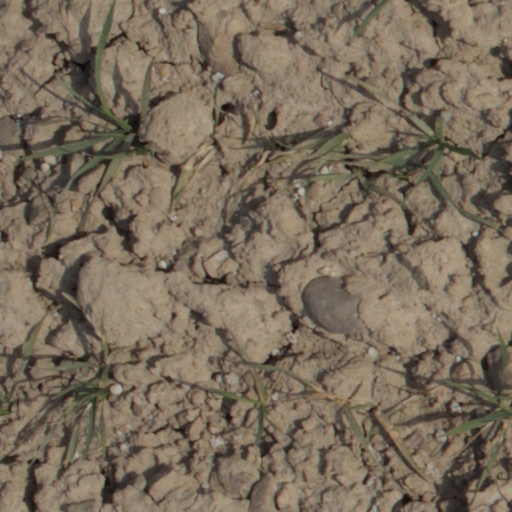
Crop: wheat